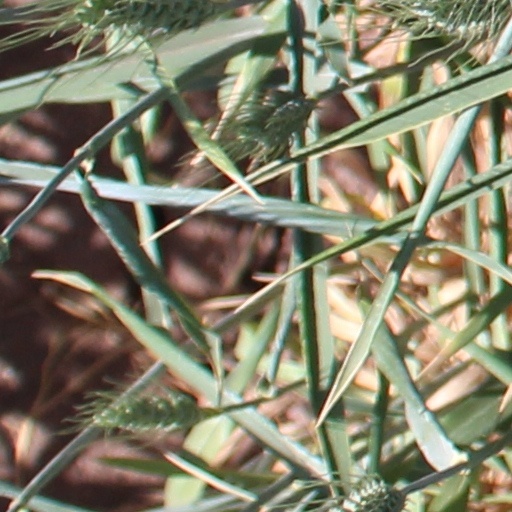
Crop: wheat